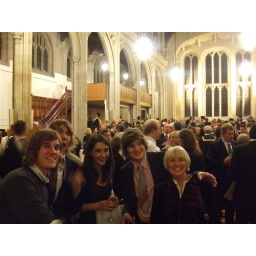
Miss Scarlet, in the library with the candle stick